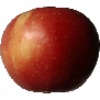
Label: Apple Braeburn 1